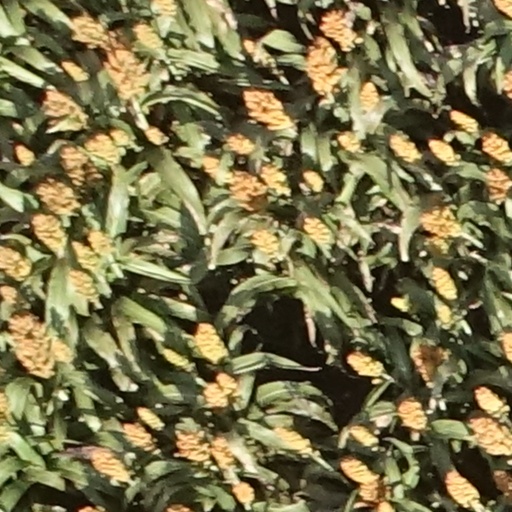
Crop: sorghum